Pac-Man Fever (video game)

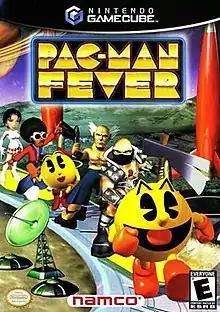
GameCube cover art

Pac-Man Fever is a party game developed by Mass Media and published by Namco Hometek, released for GameCube and PlayStation 2 on September 3, 2002, exclusively released in North America. Players move about on a virtual game board, with the object of the game being to reach the end first. It allows for up to four players, featuring six characters from other Namco games to choose from: Pac-Man ("Pac-Man"), Astaroth ("Soulcalibur"), Heihachi Mishima ("Tekken"), Ms. Pac-Man ("Pac-Man"), Tiger Jackson ("Tekken"), and Reiko Nagase ("Ridge Racer").